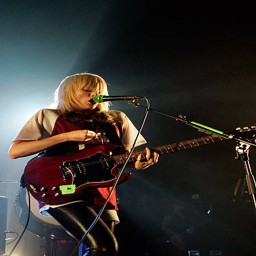
person performs live on stage .